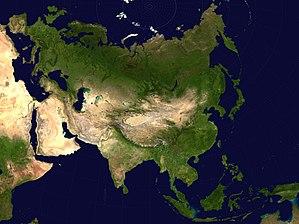
L'Eurasie est un terme géographique désignant conjointement l'Europe et l'Asie en tant que continent unique, plutôt que deux continents séparés. Ce supercontinent s'étend ainsi sur une superficie de près de 54 millions de km² entre l'océan Atlantique, à l'ouest, et l'océan Pacifique, à l'est.